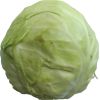
Label: Cabbage white 1